Soul Asylum

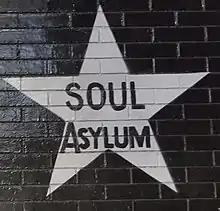
Soul Asylum's star on the outside mural of the Minneapolis nightclub First Avenue

The band has been honored with a star on the outside mural of the Minneapolis nightclub First Avenue, recognizing performers that have played sold-out shows or have otherwise demonstrated a major contribution to the culture at the iconic venue. Receiving a star "might be the most prestigious public honor an artist can receive in Minneapolis," according to journalist Steve Marsh.